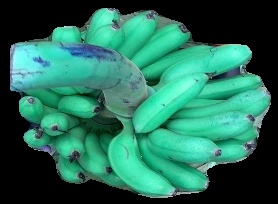
Variety: rasbale
Grade: grade1